Feature (computer vision)

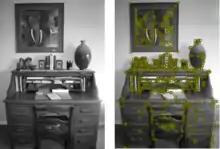

Feature detection includes methods for computing abstractions of image information and making local decisions at every image point whether there is an image feature of a given type at that point or not. The resulting features will be subsets of the image domain, often in the form of isolated points, continuous curves or connected regions.